Vágar

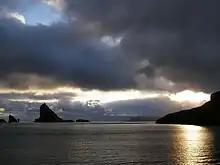
Drangarnir, Tindhólmur and Gáshólmur

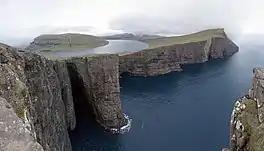
These Vágar sea cliffs show the volcanic stratigraphy typical of the Faroe Islands

Vágar has three large villages: Miðvágur, Sandavágur and Sørvágur and three small ones: Gásadalur, Bøur and Vatnsoyrar. Earlier there were two more villages: Slættanes, which was abandoned in 1965 and Víkar, which was abandoned in 1910.